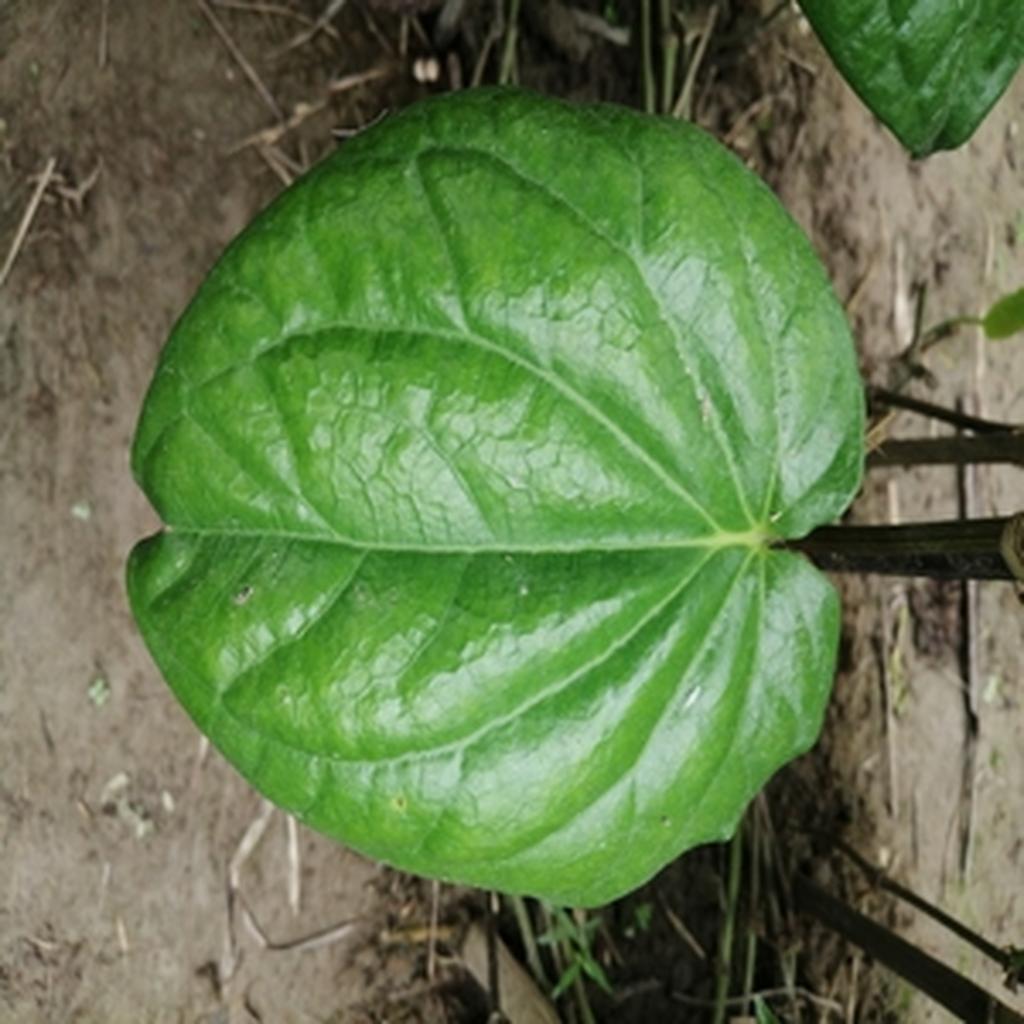
Label: Healthy_Leaf